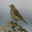
Label: bird